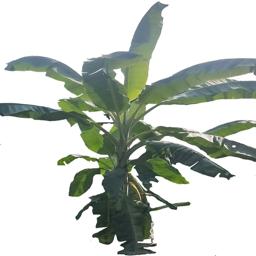
Label: MALBHOG LEAF